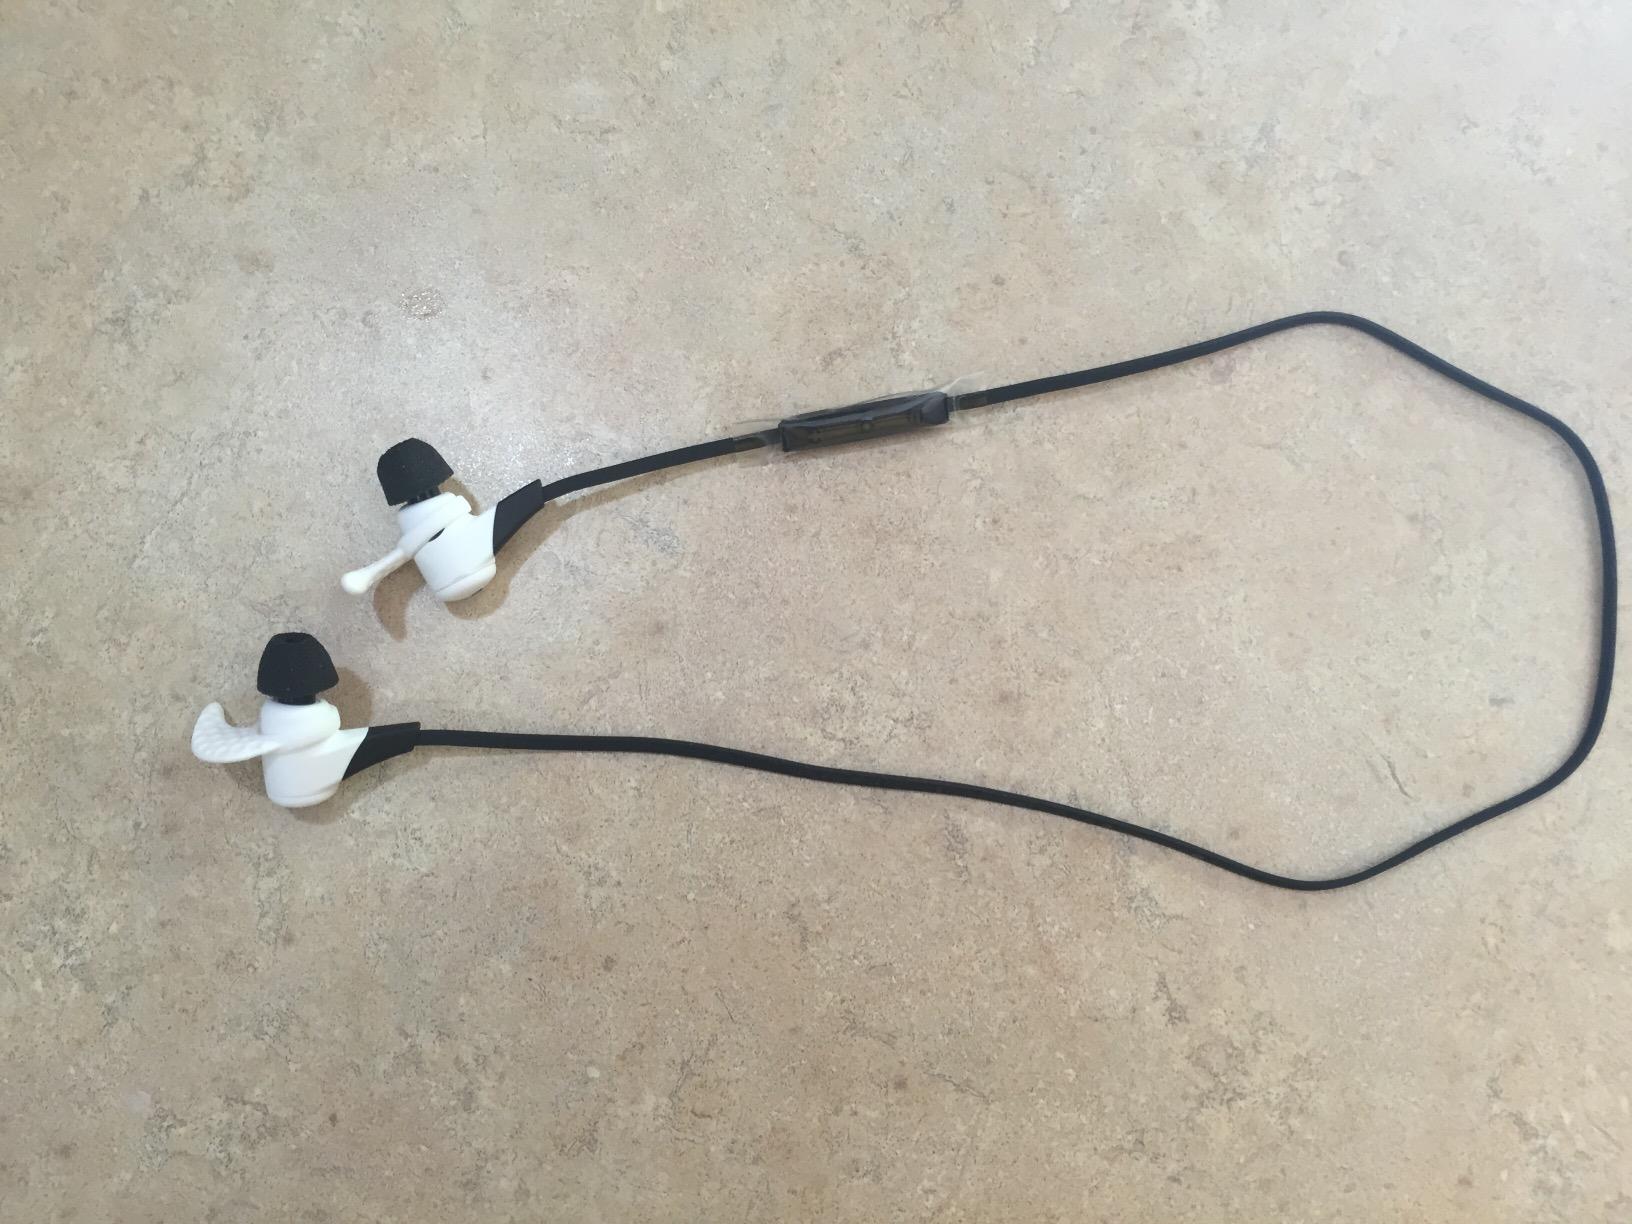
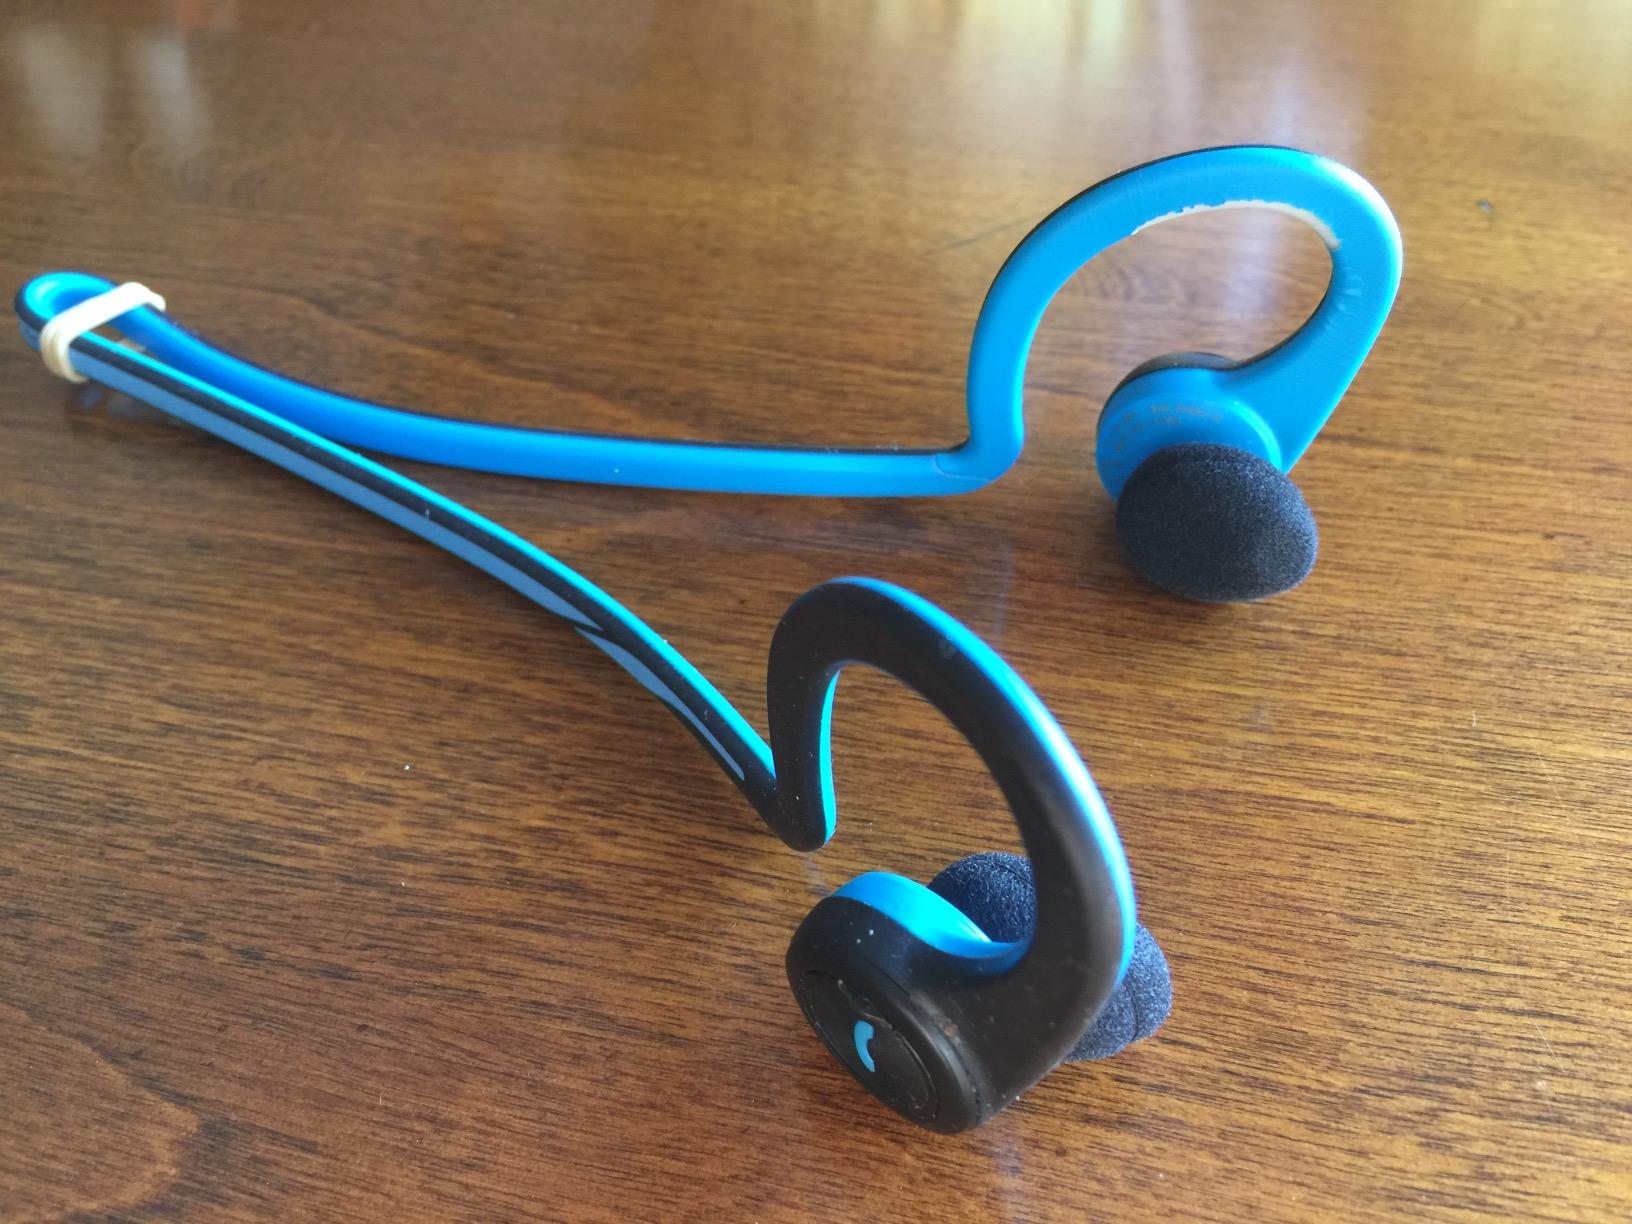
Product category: headphones
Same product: no